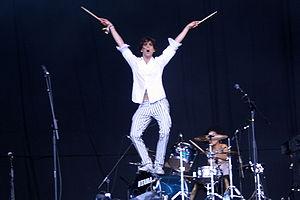
Michael Holbrook Penniman Jr., dit Mika, né le 18 août 1983 à Beyrouth, au Liban, est un auteur-compositeur-interprète libano-britannique.